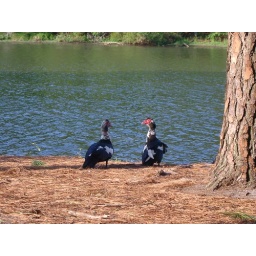
Thursday 5/10/07 - Savannah GA - Savannah South KOA - ducks by lake